First same-sex marriage in Spain

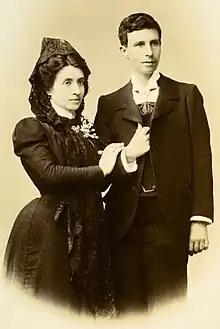
Marcela and Elisa after the wedding.

The first same-sex marriage in Spain occurred on 8 June 1901. Two women, Marcela Gracia Ibeas and Elisa Sánchez Loriga, attempted to get married in A Coruña (Galicia, Spain). To achieve it Elisa had to present masculine and adopt a masculine name: Mario Sánchez, as listed on the marriage certificate. It is the first attempt at same-sex marriage in Spain for which there is recorded evidence. It was performed by the Church, in the parish church of Saint George of the same city. The marriage certificate was never annulled.